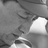
Emotion: sad